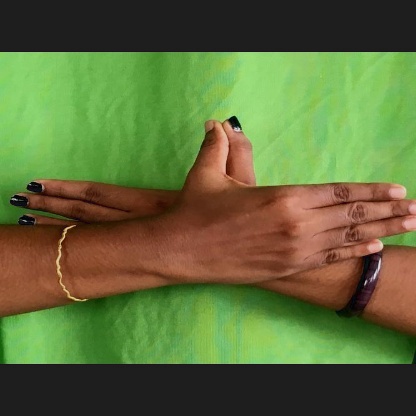
Mudra: Garuda